Russian stove

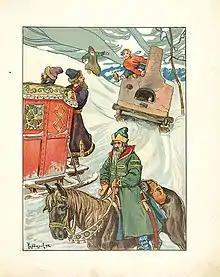
Emelya riding a stove

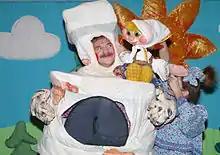
An actor in the role of a stove in a children's play "The Magic Swan Geese"

Because of the harsh winter, the Russian stove was a major element of Russian life and consequently it often appears in folklore, in particular in Russian fairy tales.